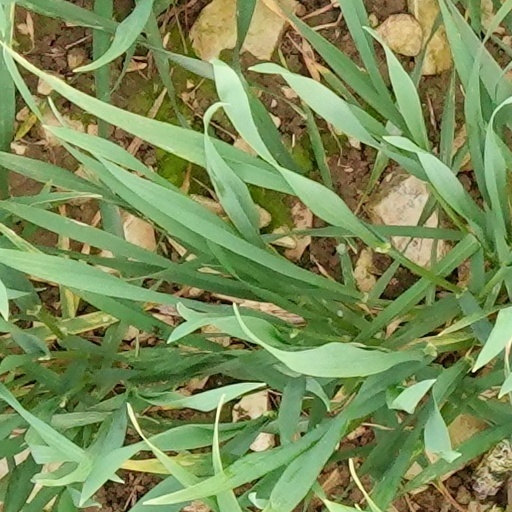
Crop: wheat